Dixie baronets

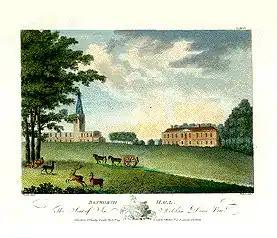
Bosworth Hall in Leicestershire

The Dixie Baronetcy was created in the Baronetage of England at the time of the Restoration of the Monarchy in 1660 for Sir Wolstan Dixie (1602–1682), a supporter of King Charles I during the English Civil War and afterwards. He was descended from a brother of Sir Wolstan Dixie, the sixteenth century Lord Mayor of London who founded the Dixie Professorship of Ecclesiastical History in the University of Cambridge. Their home was Bosworth Hall near Market Bosworth in Leicestershire. The title became extinct with the death of the thirteenth Baronet, another Sir Wolstan Dixie, in 1975.